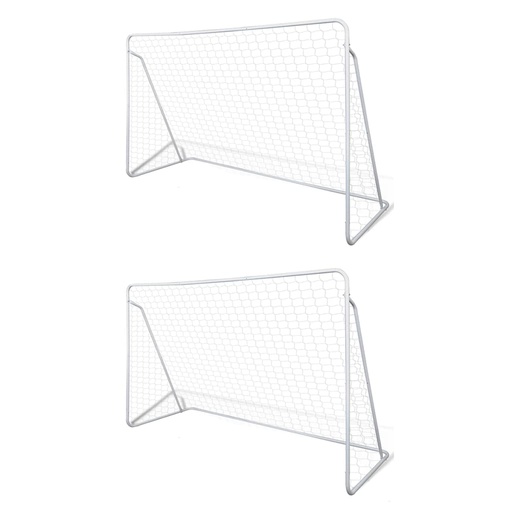
Football Goal Nets Steel 2 Pcs 240X90x150 Cm
Brand: NON-7Y45491B11813
Colour: White Durable Painted Steel Frame Size: 240 X 90 X 150 Cm (W X D X H) Tube Diameter: 2.5 Cm Weather Resistant Delivery Includes: 2 X Football Goal Net 16 X Steel Hook 8 X Set Of Screws
Category: Sporting Goods > Athletics > Soccer > Soccer Goal Accessories > Soccer Goal Nets